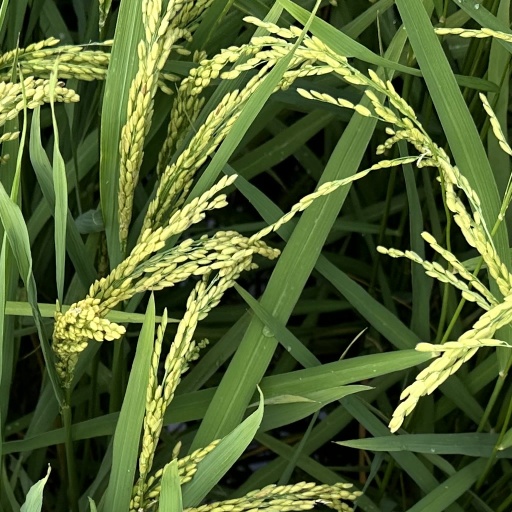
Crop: rice